New World Alliance

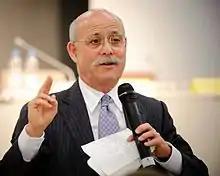
Prominent writer and activist Jeremy Rifkin was a founding sponsor of the Alliance's political newsletter.

The Alliance raised many hopes in transformational circles. For example, "New Realities", a glossy transformation-oriented magazine, devoted a 3,000-word article to the organizing effort, and futurist Hazel Henderson pointed her readers beyond the U.S. Citizens Party to the "more visionary" movement incorporating as the New World Alliance. Arthur Stein noted that each of the founding sponsors of the Alliance's political newsletter had distinguished themselves in their fields.